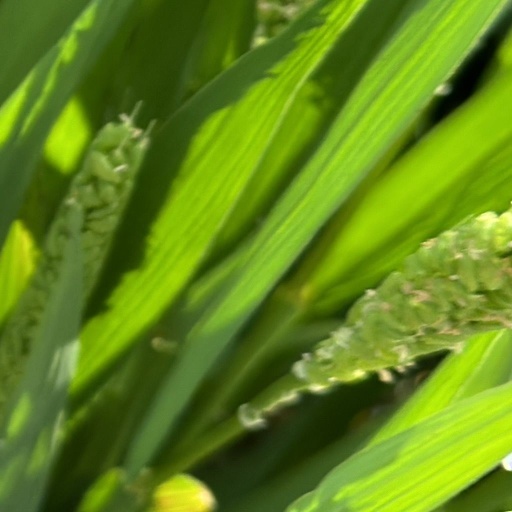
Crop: rice